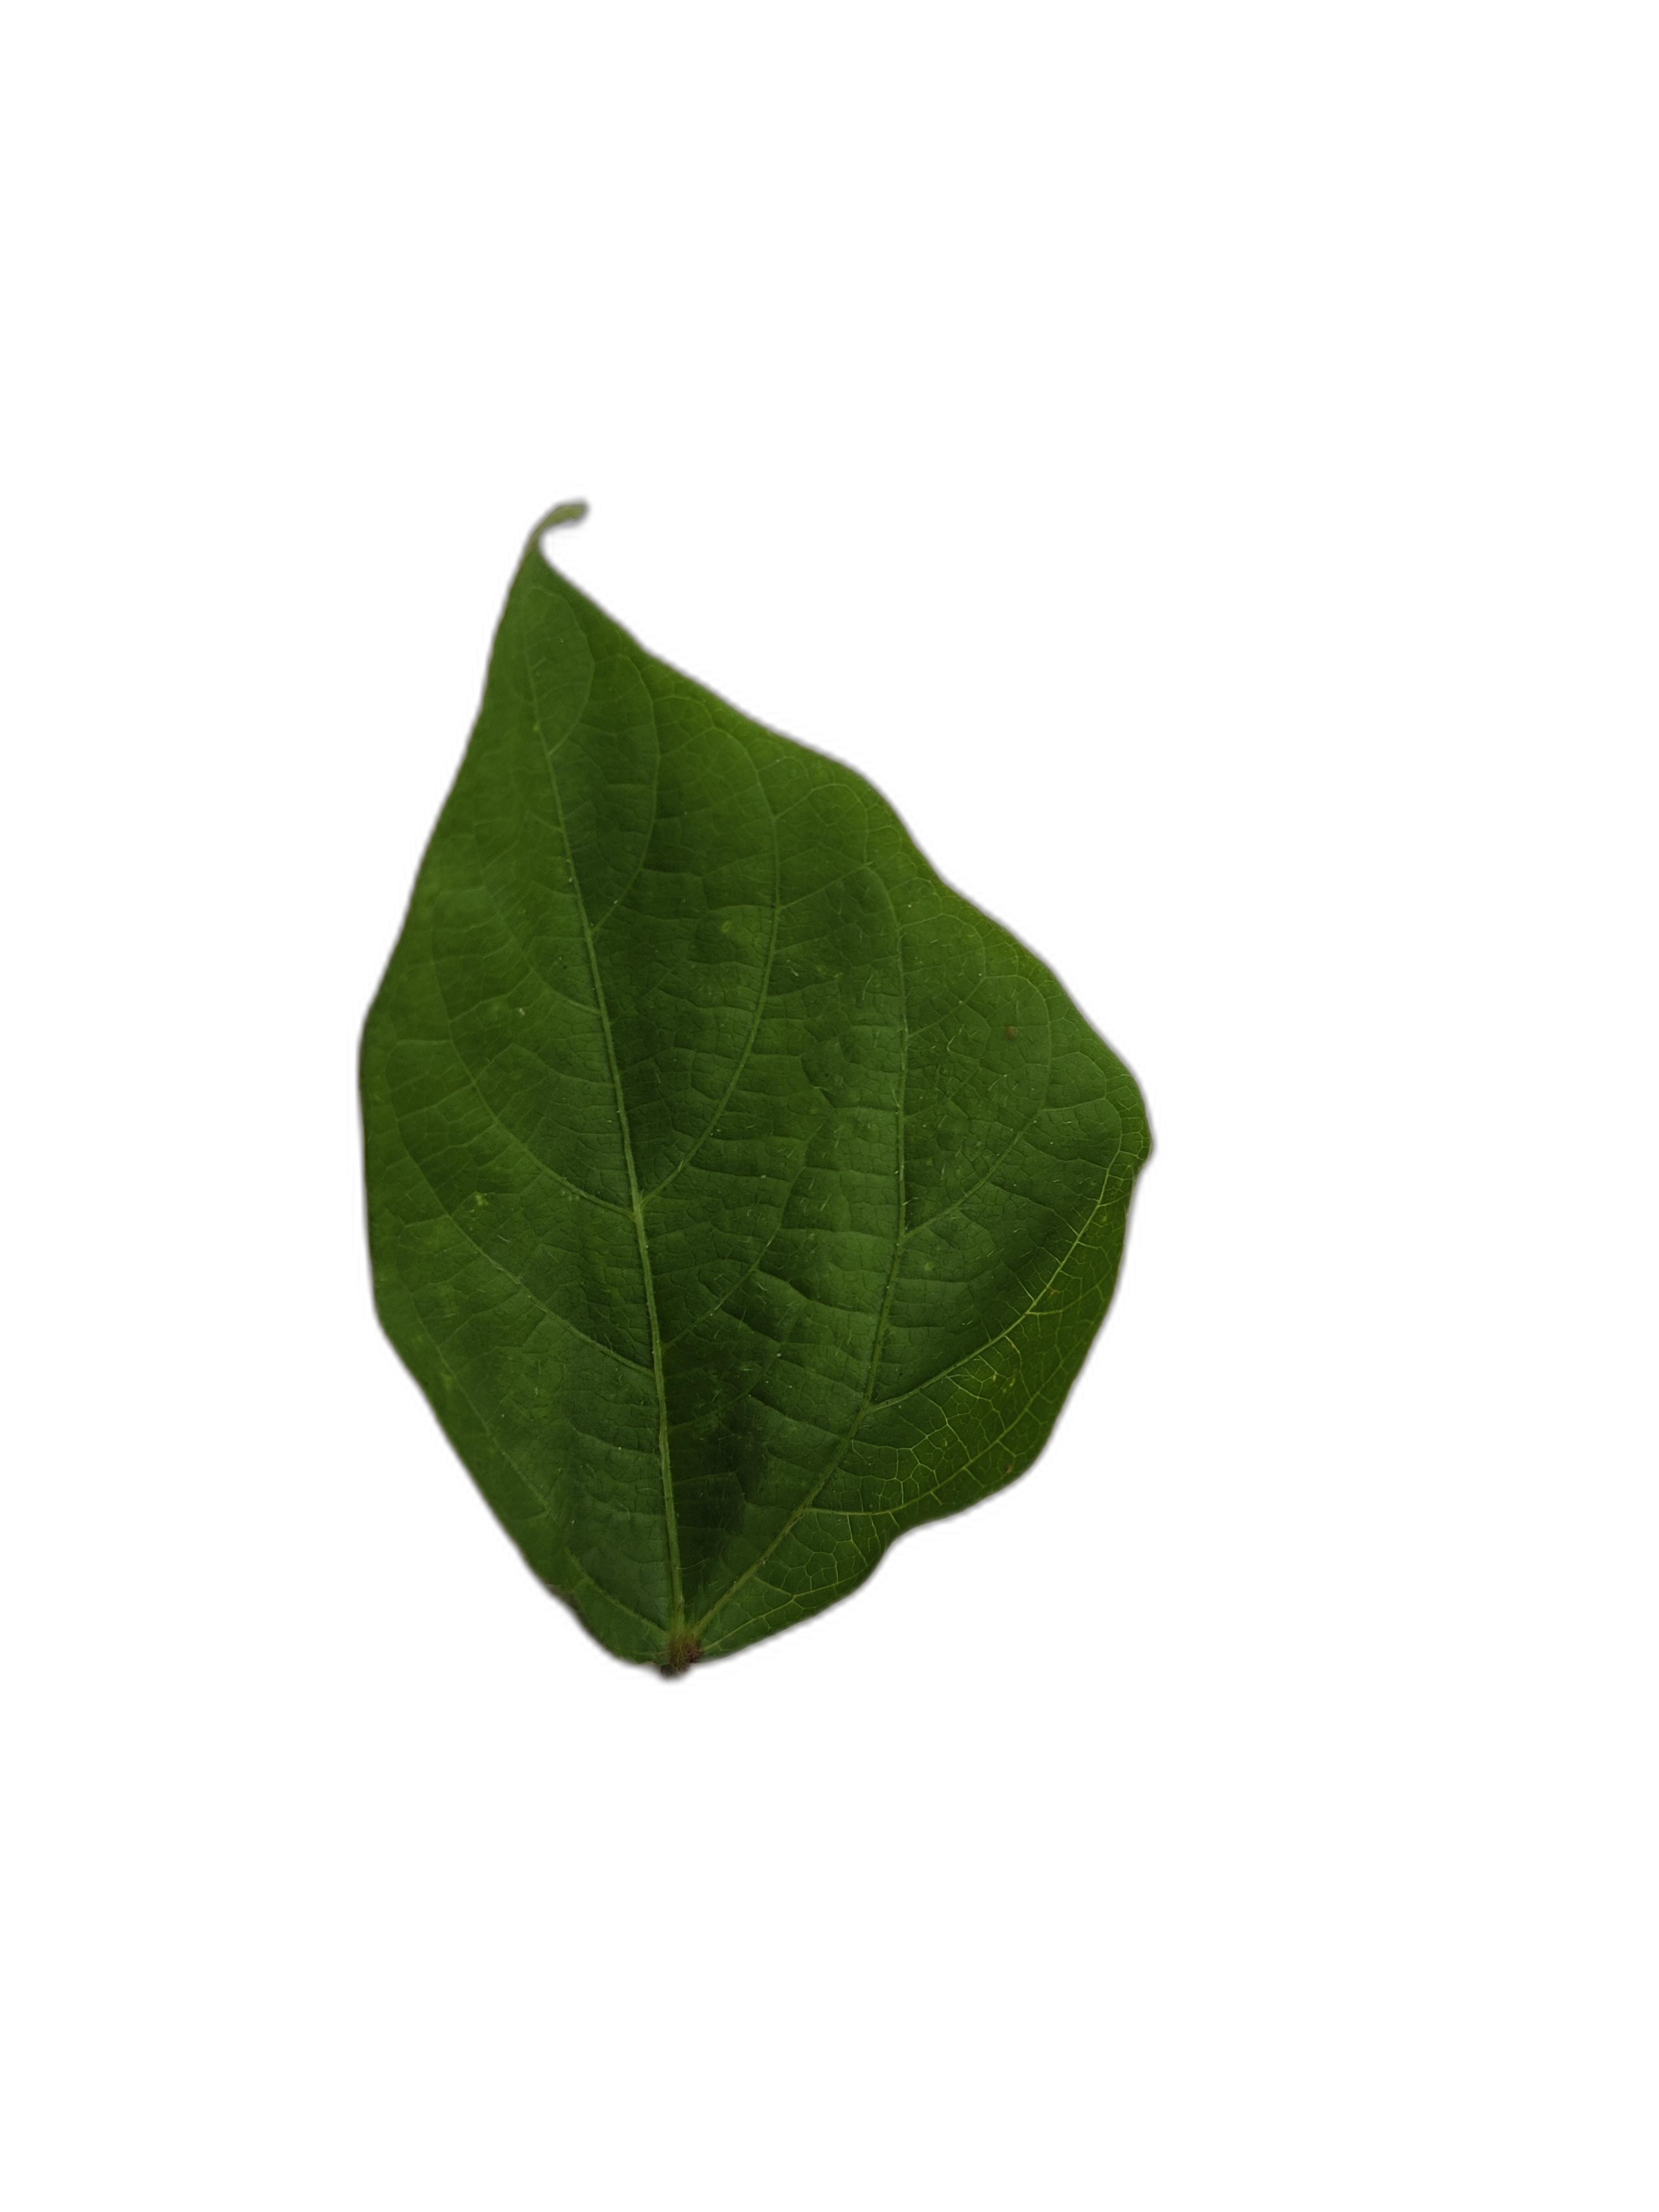
Label: Healthy